Merfyn Frych

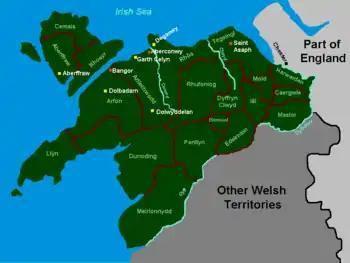
A general map of Gwynedd showing the "cantrefi"

The times leading up to Merfyn's reign were unsettled for both Gwynedd and neighbouring Powys. Both kingdoms were beset by internal dynastic strife, external pressure from Mercia, and bad luck with nature. In 810, there was a bovine plague that killed many cattle (the primary form of wealth at the time) throughout Wales. The next year, the ancient wooden llys at Deganwy was struck by lightning.